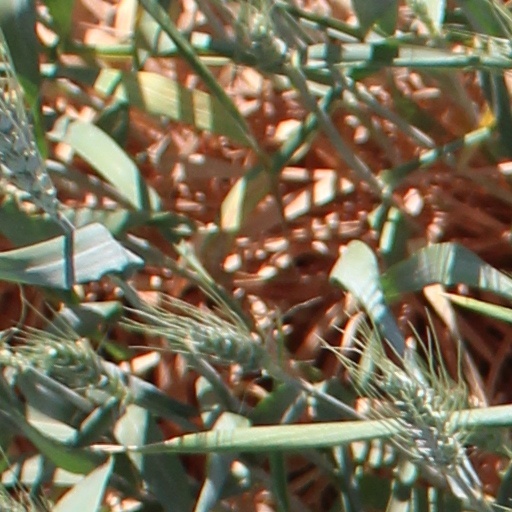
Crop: wheat